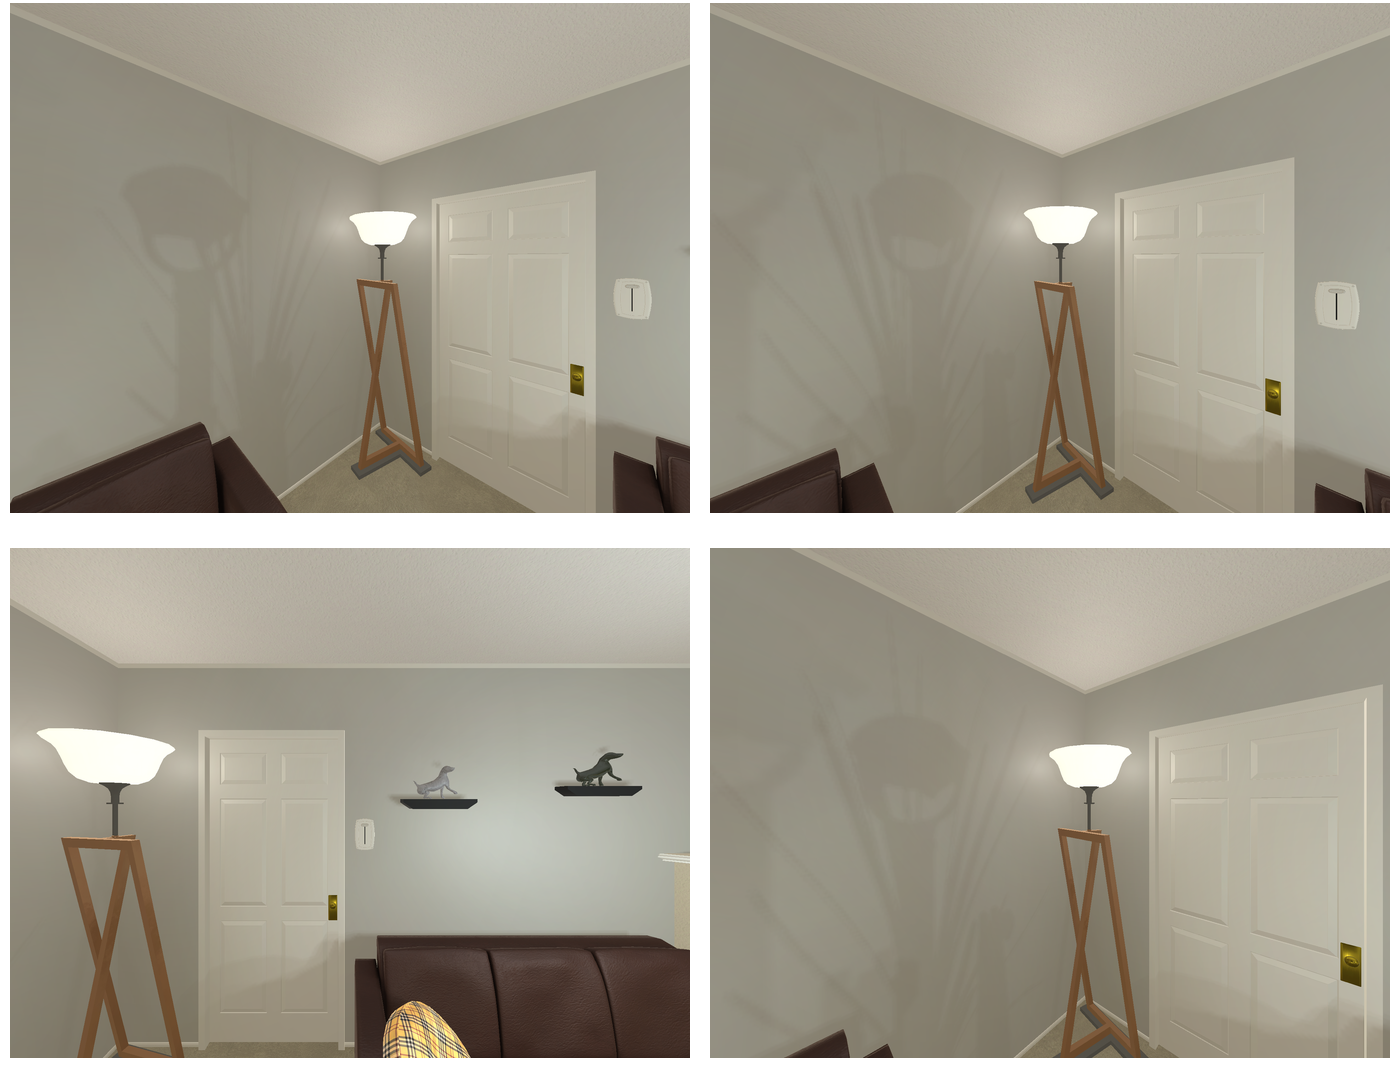Task instruction: Open the door.
Answer: {"task_instruction": "Open the door.", "nodes": ["door", "handle"], "edges": [{"functional_relationship": "openorclose", "object1": "handle", "object2": "door", "spatial_relations": ["right_of", "lower_than", "in_front_of"], "is_touching": true}], "action_type": "pull", "function_type": "open_close_control"}